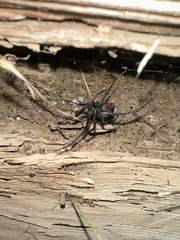
Species: Lactrodectus_hesperus